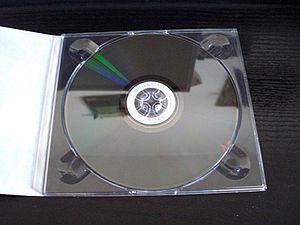
Un M-DISC est un disque enregistrable utilisable sur un graveur compatible mais lisible par n'importe quel lecteur. Lancé en 2009, il est disponible au format DVD+R et Blu-ray disque.